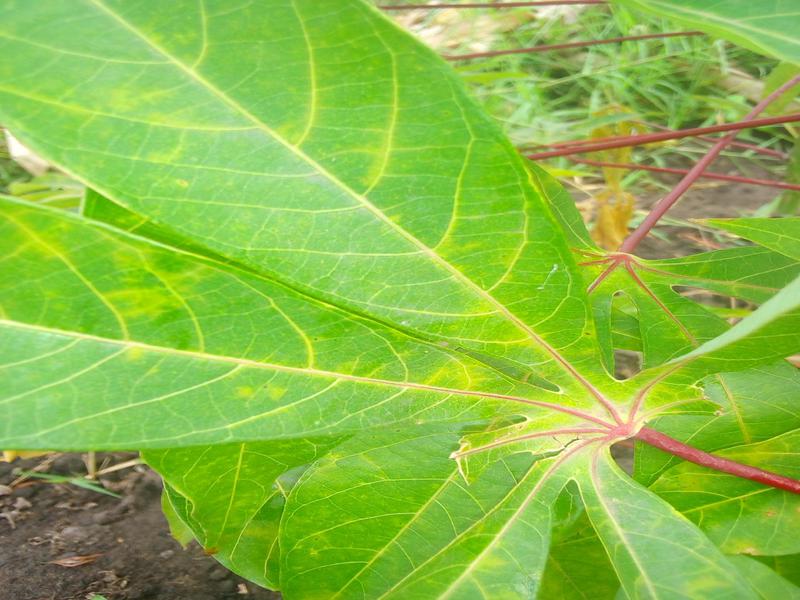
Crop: cassava
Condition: brown_streak_disease